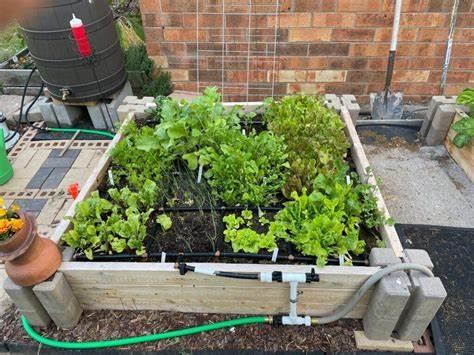
Maboksi maalumu yakiwa yamepangwa kwa ustadi na mashimo upande wa juu na ndani yake kuna mimea ya kijani kibichi iliyostawi vizuri. Mimea hii hupandwa pasipo na udongo bali kwa kupokea virutubisho vinavyoyeyushwa kwenye maji na kufikishwa katika maboksi hayo kwa kutumia njia ya mabimba ya umwagiliaji.